Talor Battle

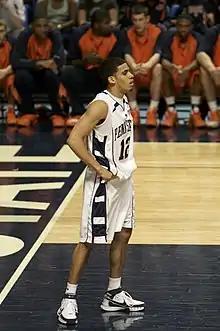
Battle in 2009

In his second season at Penn State Battle posted one of the most outstanding seasons in Penn State history setting a school record with 189 assists and racking up 635 points (fifth best ever) while leading the Nittany Lions to a school-record 27 wins and the programs first-ever national tournament title in the 2009 NIT. Battle was named to the NIT All-Tournament team. Battle earned first-team All-Big Ten, USBWA All-Region and NABC All-District honors while receiving honorable-mention All-America consideration from FOXsports.com and CollegeHoops.net. He led the Big Ten in scoring in the regular season (17.3 ppg) and Led the nation (1,422 minutes) and Big Ten (37.4 mpg) in playing time while making 37 starts and playing in all 38 games. He led Penn State in scoring (16.7), assists (5.0) and threes (92) and was second in steals (45). He Ranked in the top 15 of eight Big Ten statistical categories, including second in assists, third in made threes, and 12th in rebounding (5.3). He Led Big Ten with 14 20-point games